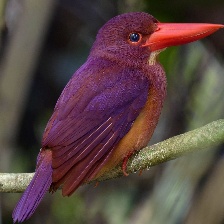
Species: RUDY KINGFISHER
Scientific name: HALCYON COROMANDA